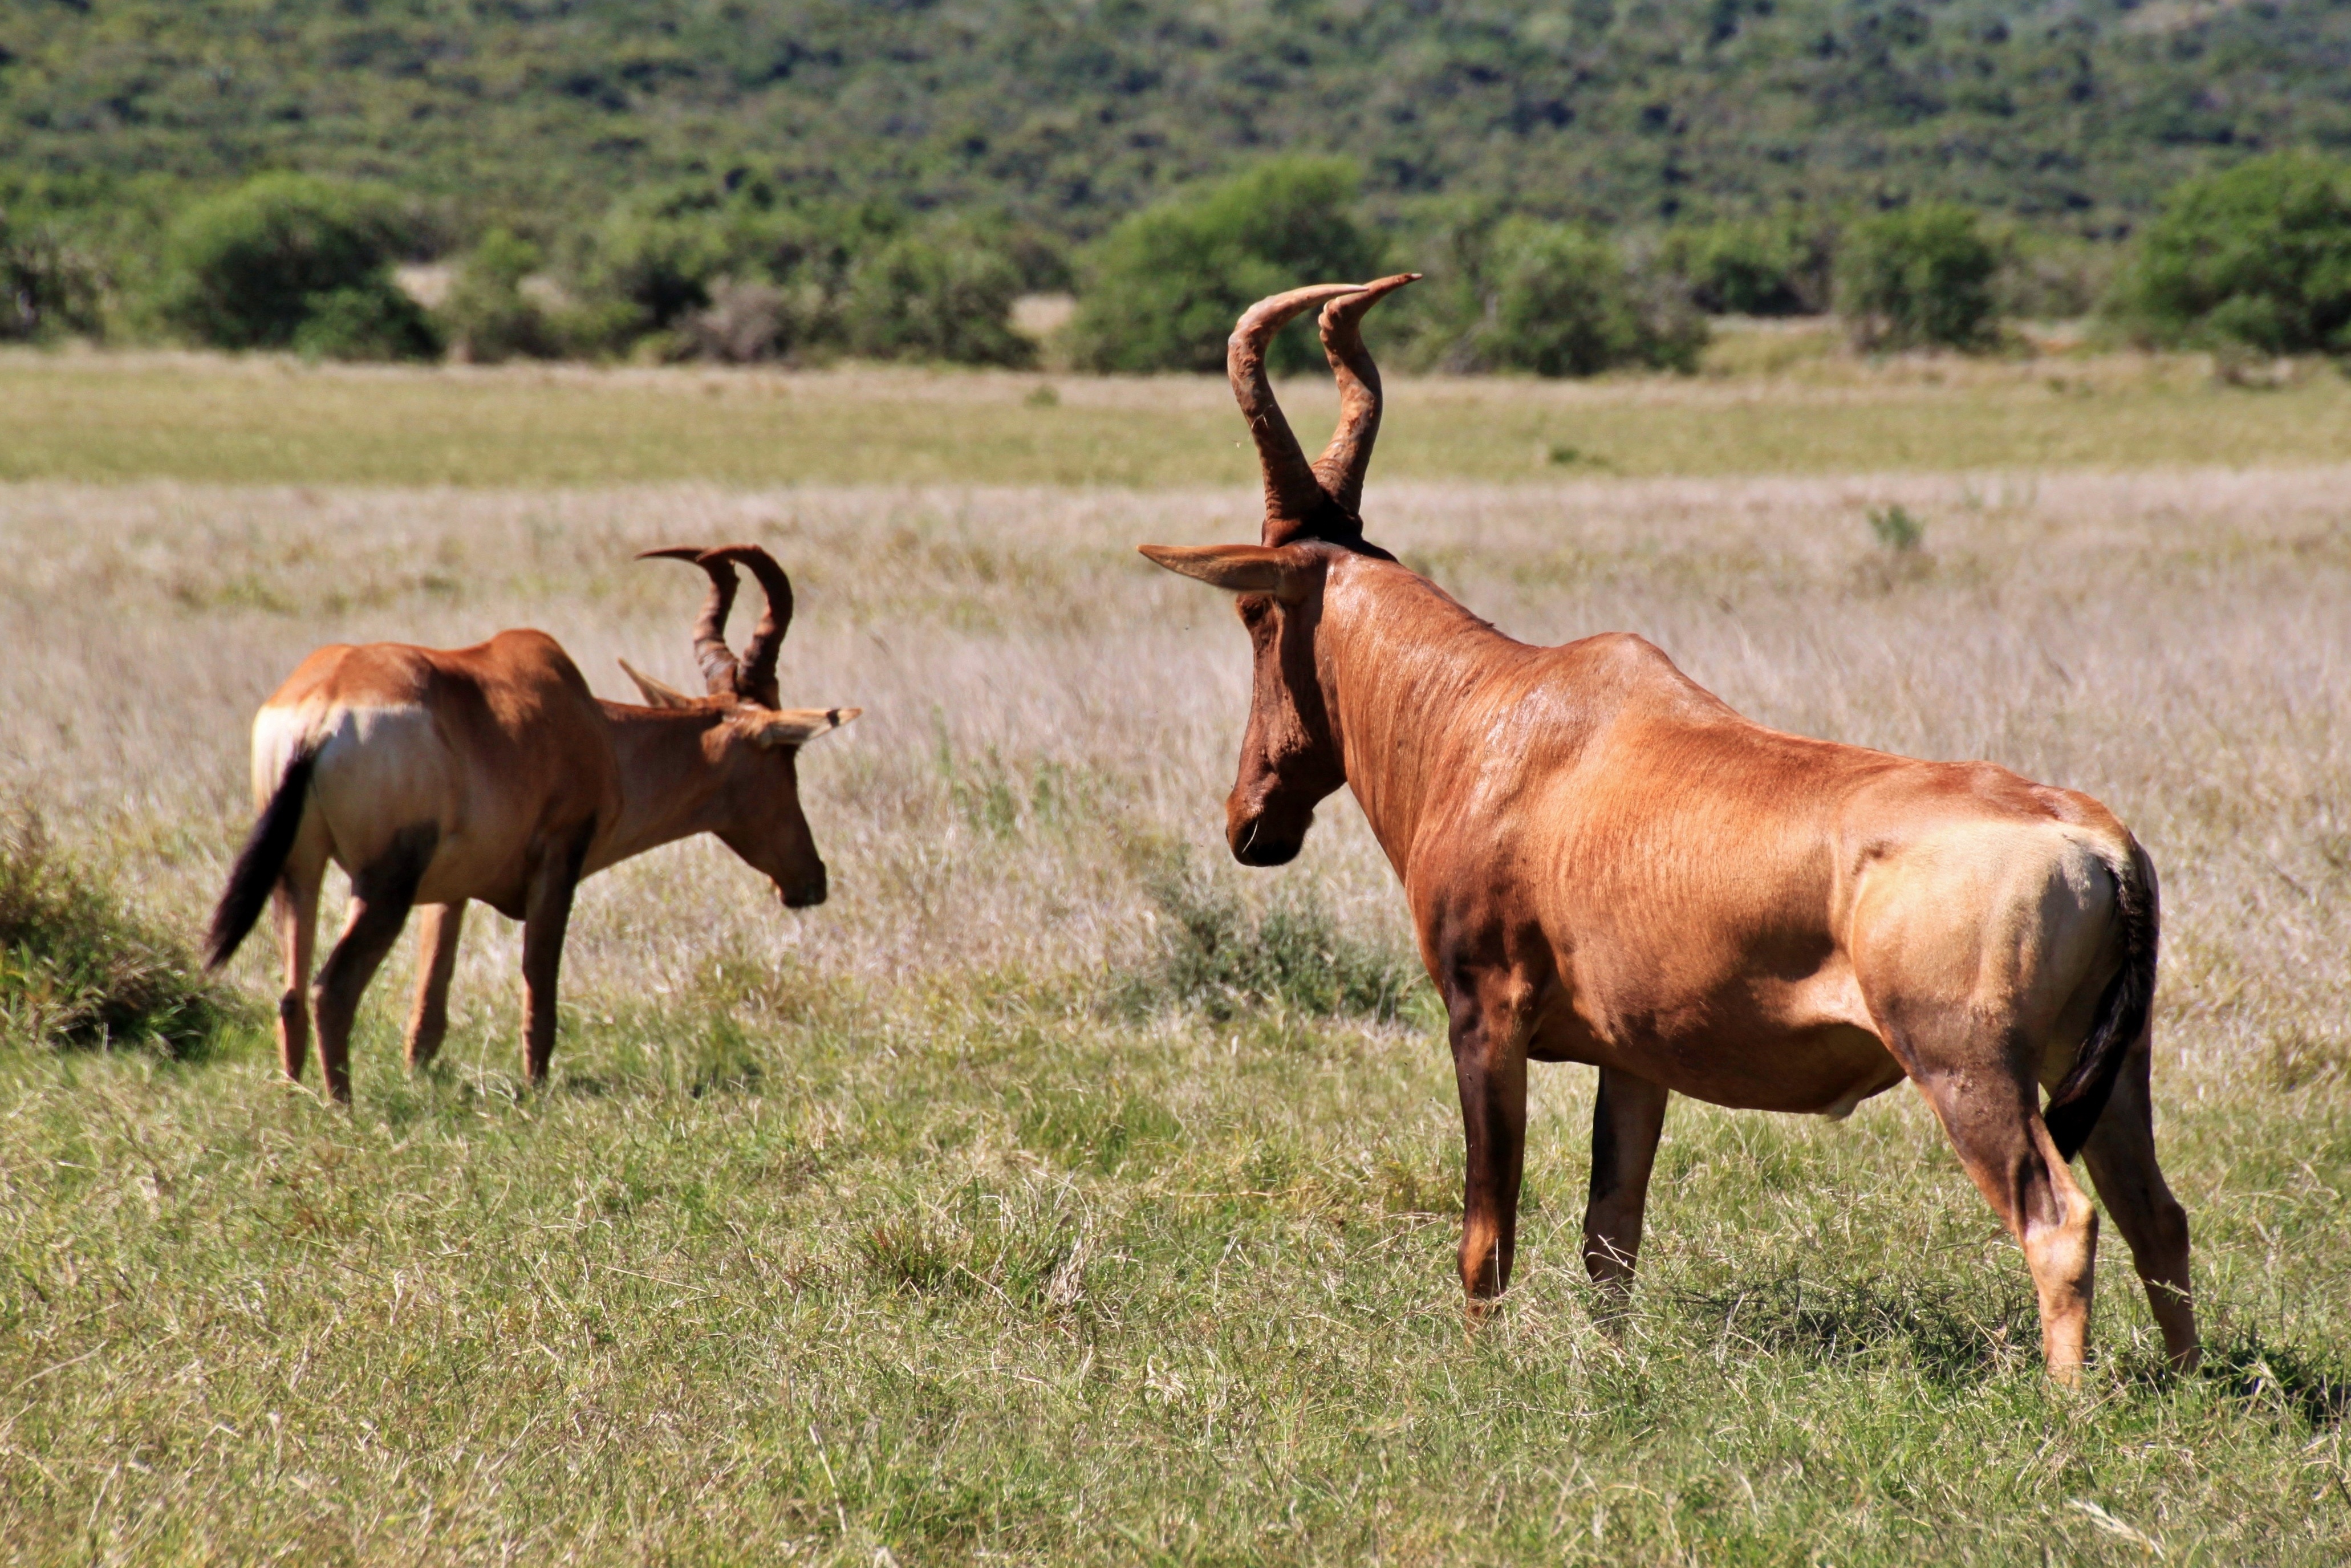
meadow, prairie, male, wildlife, horn, herd, pasture, grazing, africa, mammal, fauna, savanna, antelope, muscular, graze, wild animal, grassland, animals, vertebrate, mare, strong, horns, animal world, safari, bock, elk, south africa, animal portrait, ungulate, muscles, pack animal, grass surface, bushland, cattle like mammal, mustang horse, cow goat family, hartebeest, stocky